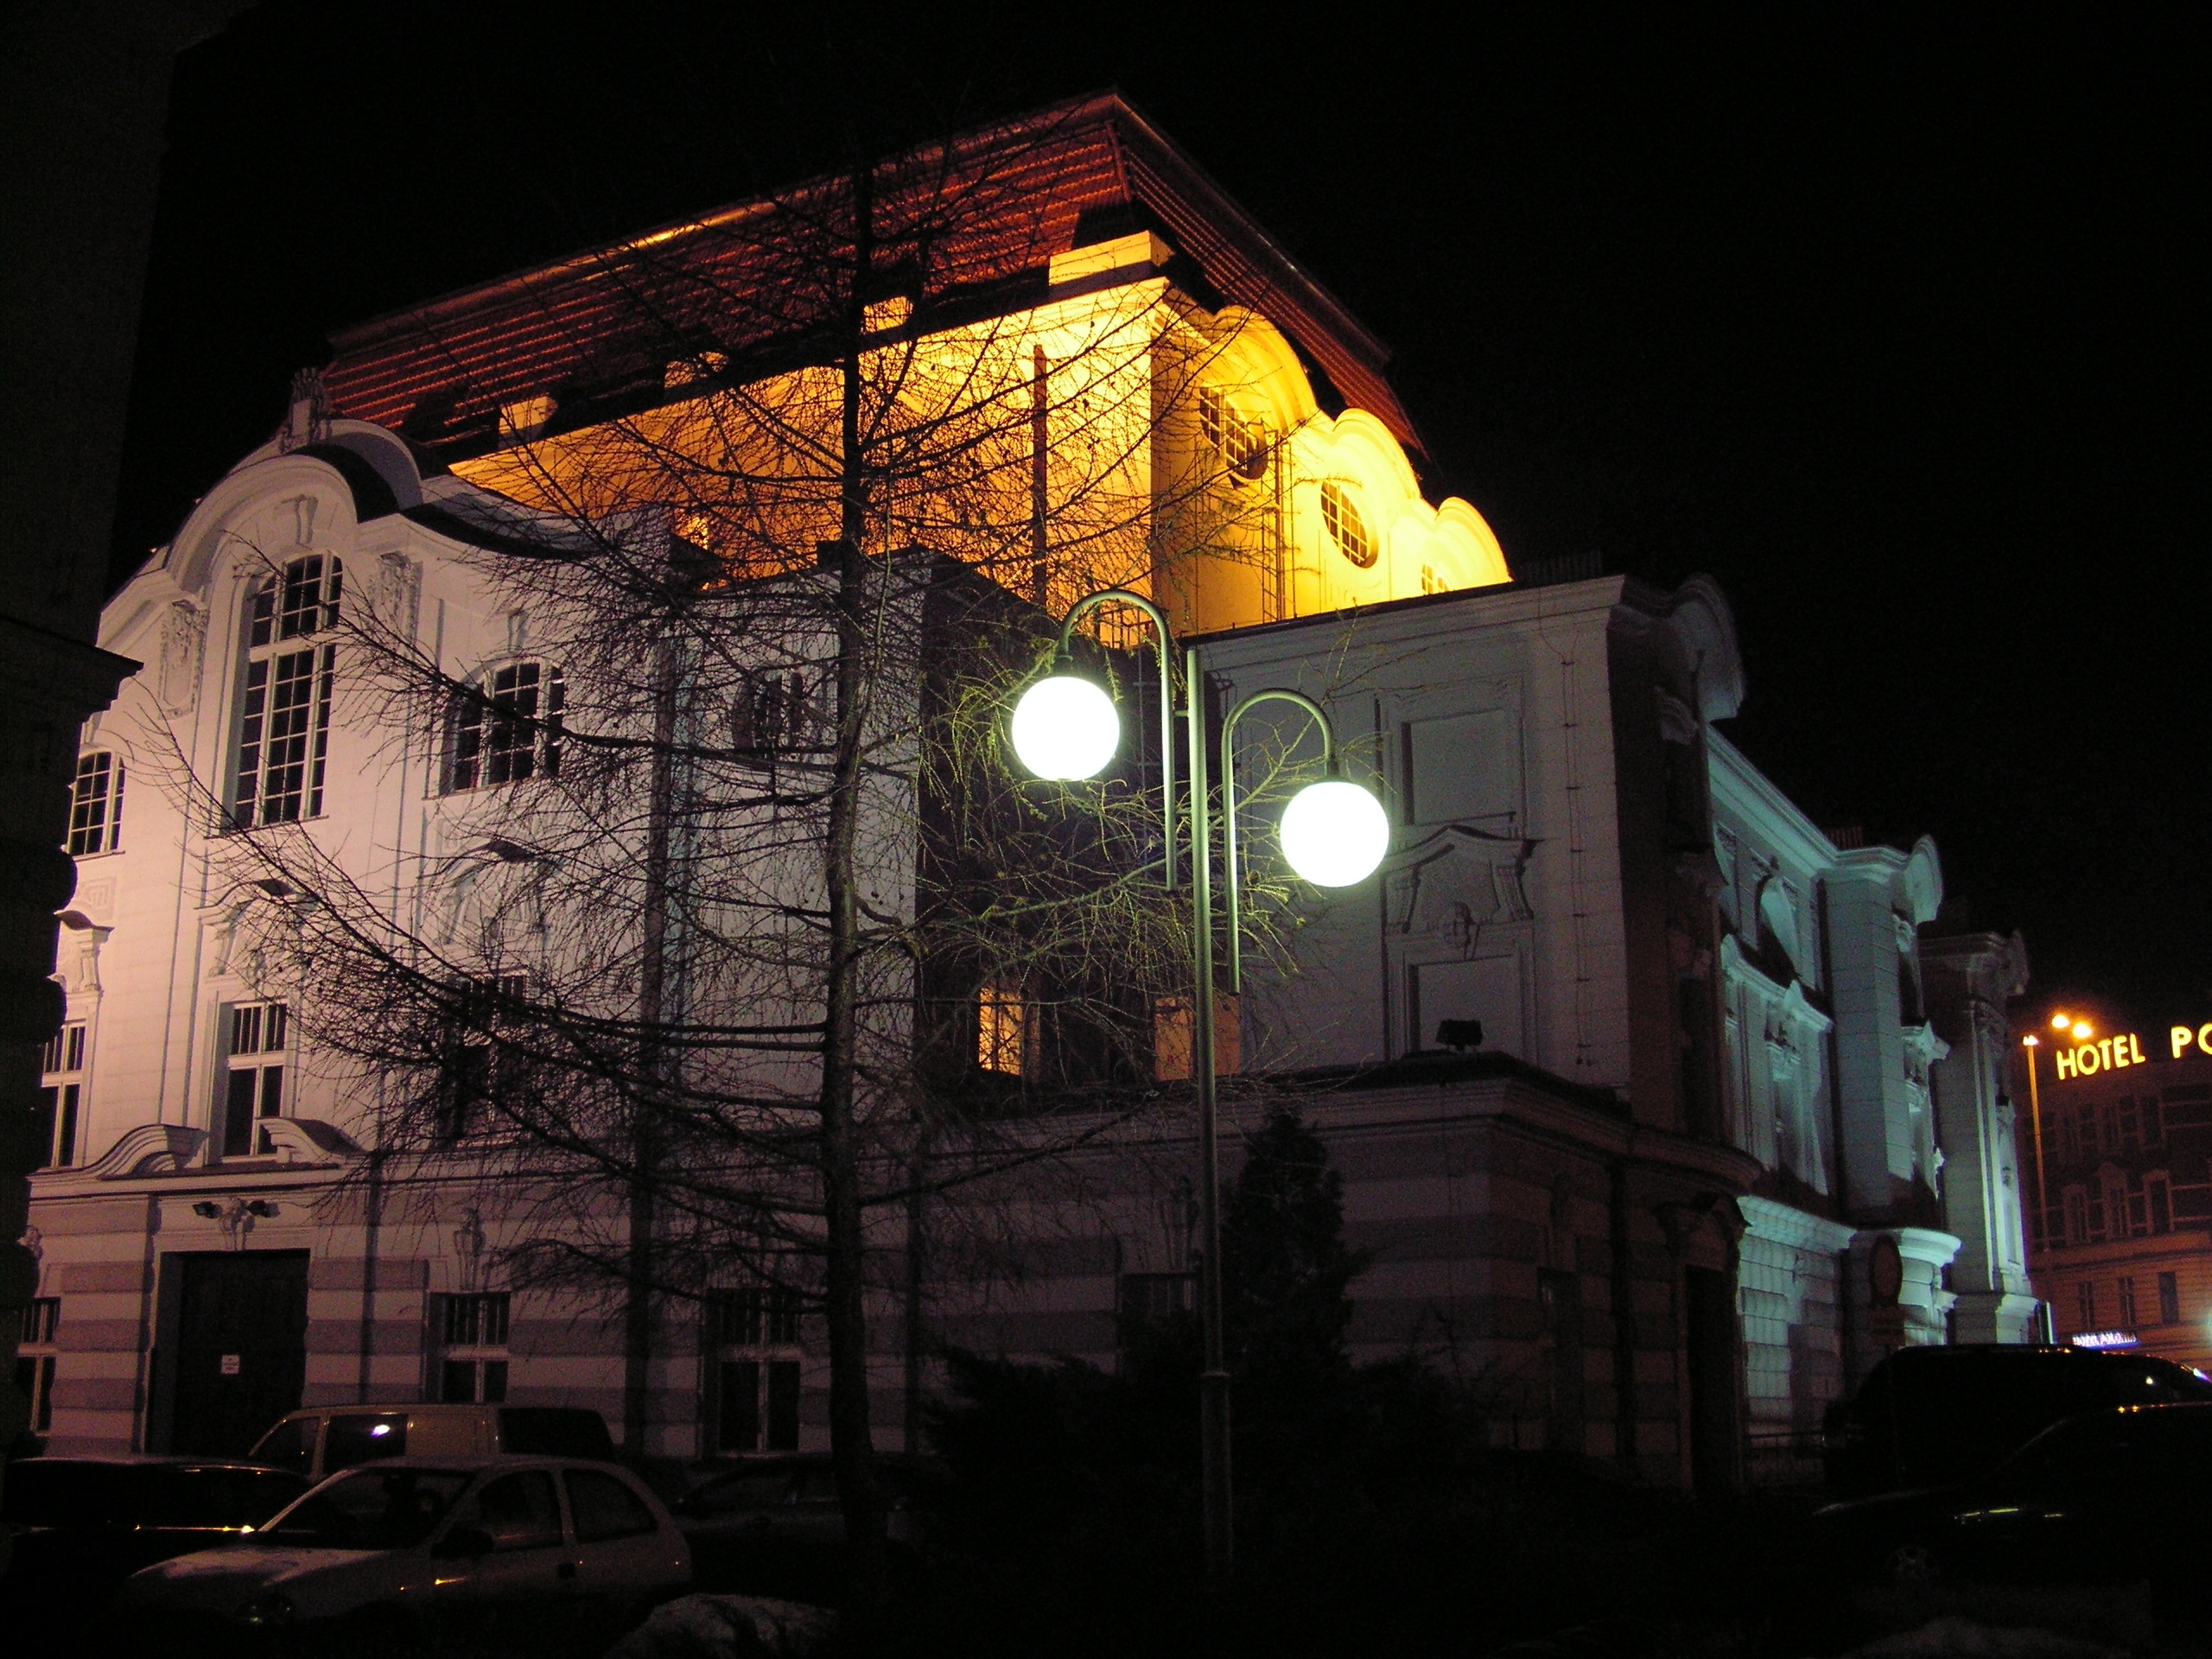
light, night, house, cityscape, downtown, evening, darkness, lighting, shape, torun, urban area, horzyca theater theatre, texas at night